The Insult (film)

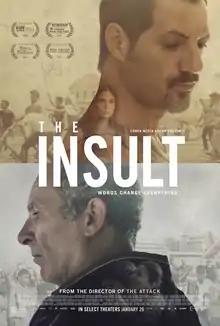
International film poster

The Insult is a 2017 Lebanese legal drama film directed by Ziad Doueiri and co-written by Doueiri and Joelle Touma. It was screened in the main competition section of the 74th Venice International Film Festival. At Venice, Kamel El Basha won the Volpi Cup for Best Actor. It was selected as the Lebanese entry for the Best Foreign Language Film and was nominated for the Oscar at the 90th Academy Awards.